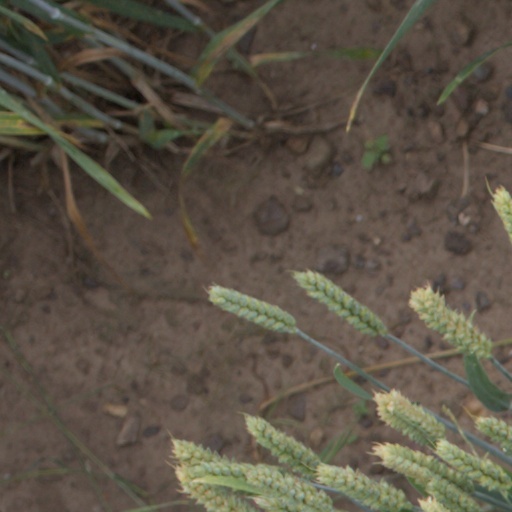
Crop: wheat